Threats to sea turtles

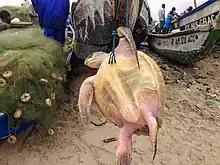

There are numerous threats to sea turtles associated with boats, including oil spills, habitat degradation, and vessel collisions. Boat strike injuries result in two types of injuries: blunt force trauma and propeller slices in the carapace. Blunt force trauma is from the hull of the boat hitting the turtle and results in a cracking, less obvious, injury on the turtle's carapace. Propeller strikes form clear cut, parallel lines on the carapace of the turtle. The propeller wounds can cut into the spinal cord or lungs if deep enough, as these are located dorsally on the animal attached to the underside of the carapace. Sea turtle stranding data is the primary method of quantifying boat strike injuries, which has increased by 20% in Florida between 1985 and 2005. In general, sea turtles are not able to avoid boat collisions when boats are travelling too quickly. Also, the faster a boat is travelling the more damage is done to the turtle, making incidents more lethal. When sea turtles surface to breathe they continue swimming in the water column just below the surface; this allows them to get a few breaths in at a time, and then dive into deeper water to hunt or forage. This depth is the ideal depth for the propeller of the boat to hit the turtle, it also makes it even more difficult for boaters to try to avoid the turtles, since they cannot be seen.